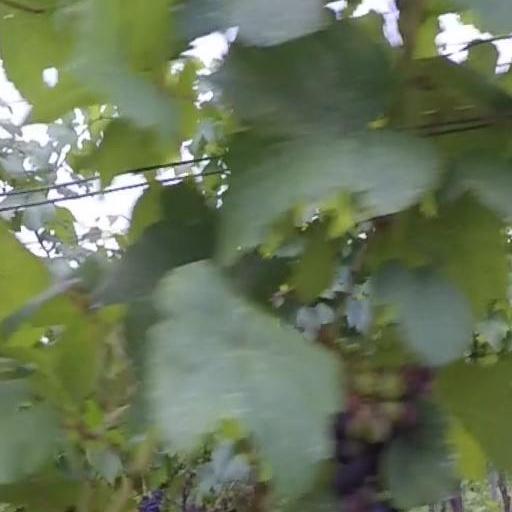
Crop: grape